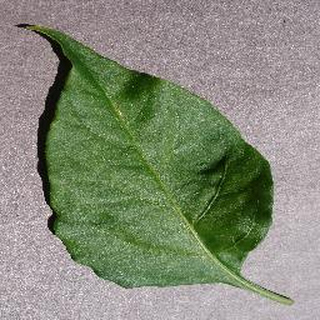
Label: healthy_bell_pepper